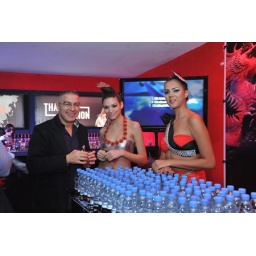
Smirnoff girls standing by the water bottles, Beirut